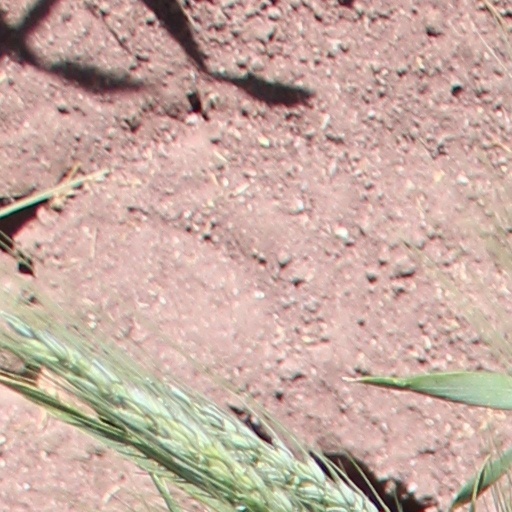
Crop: wheat